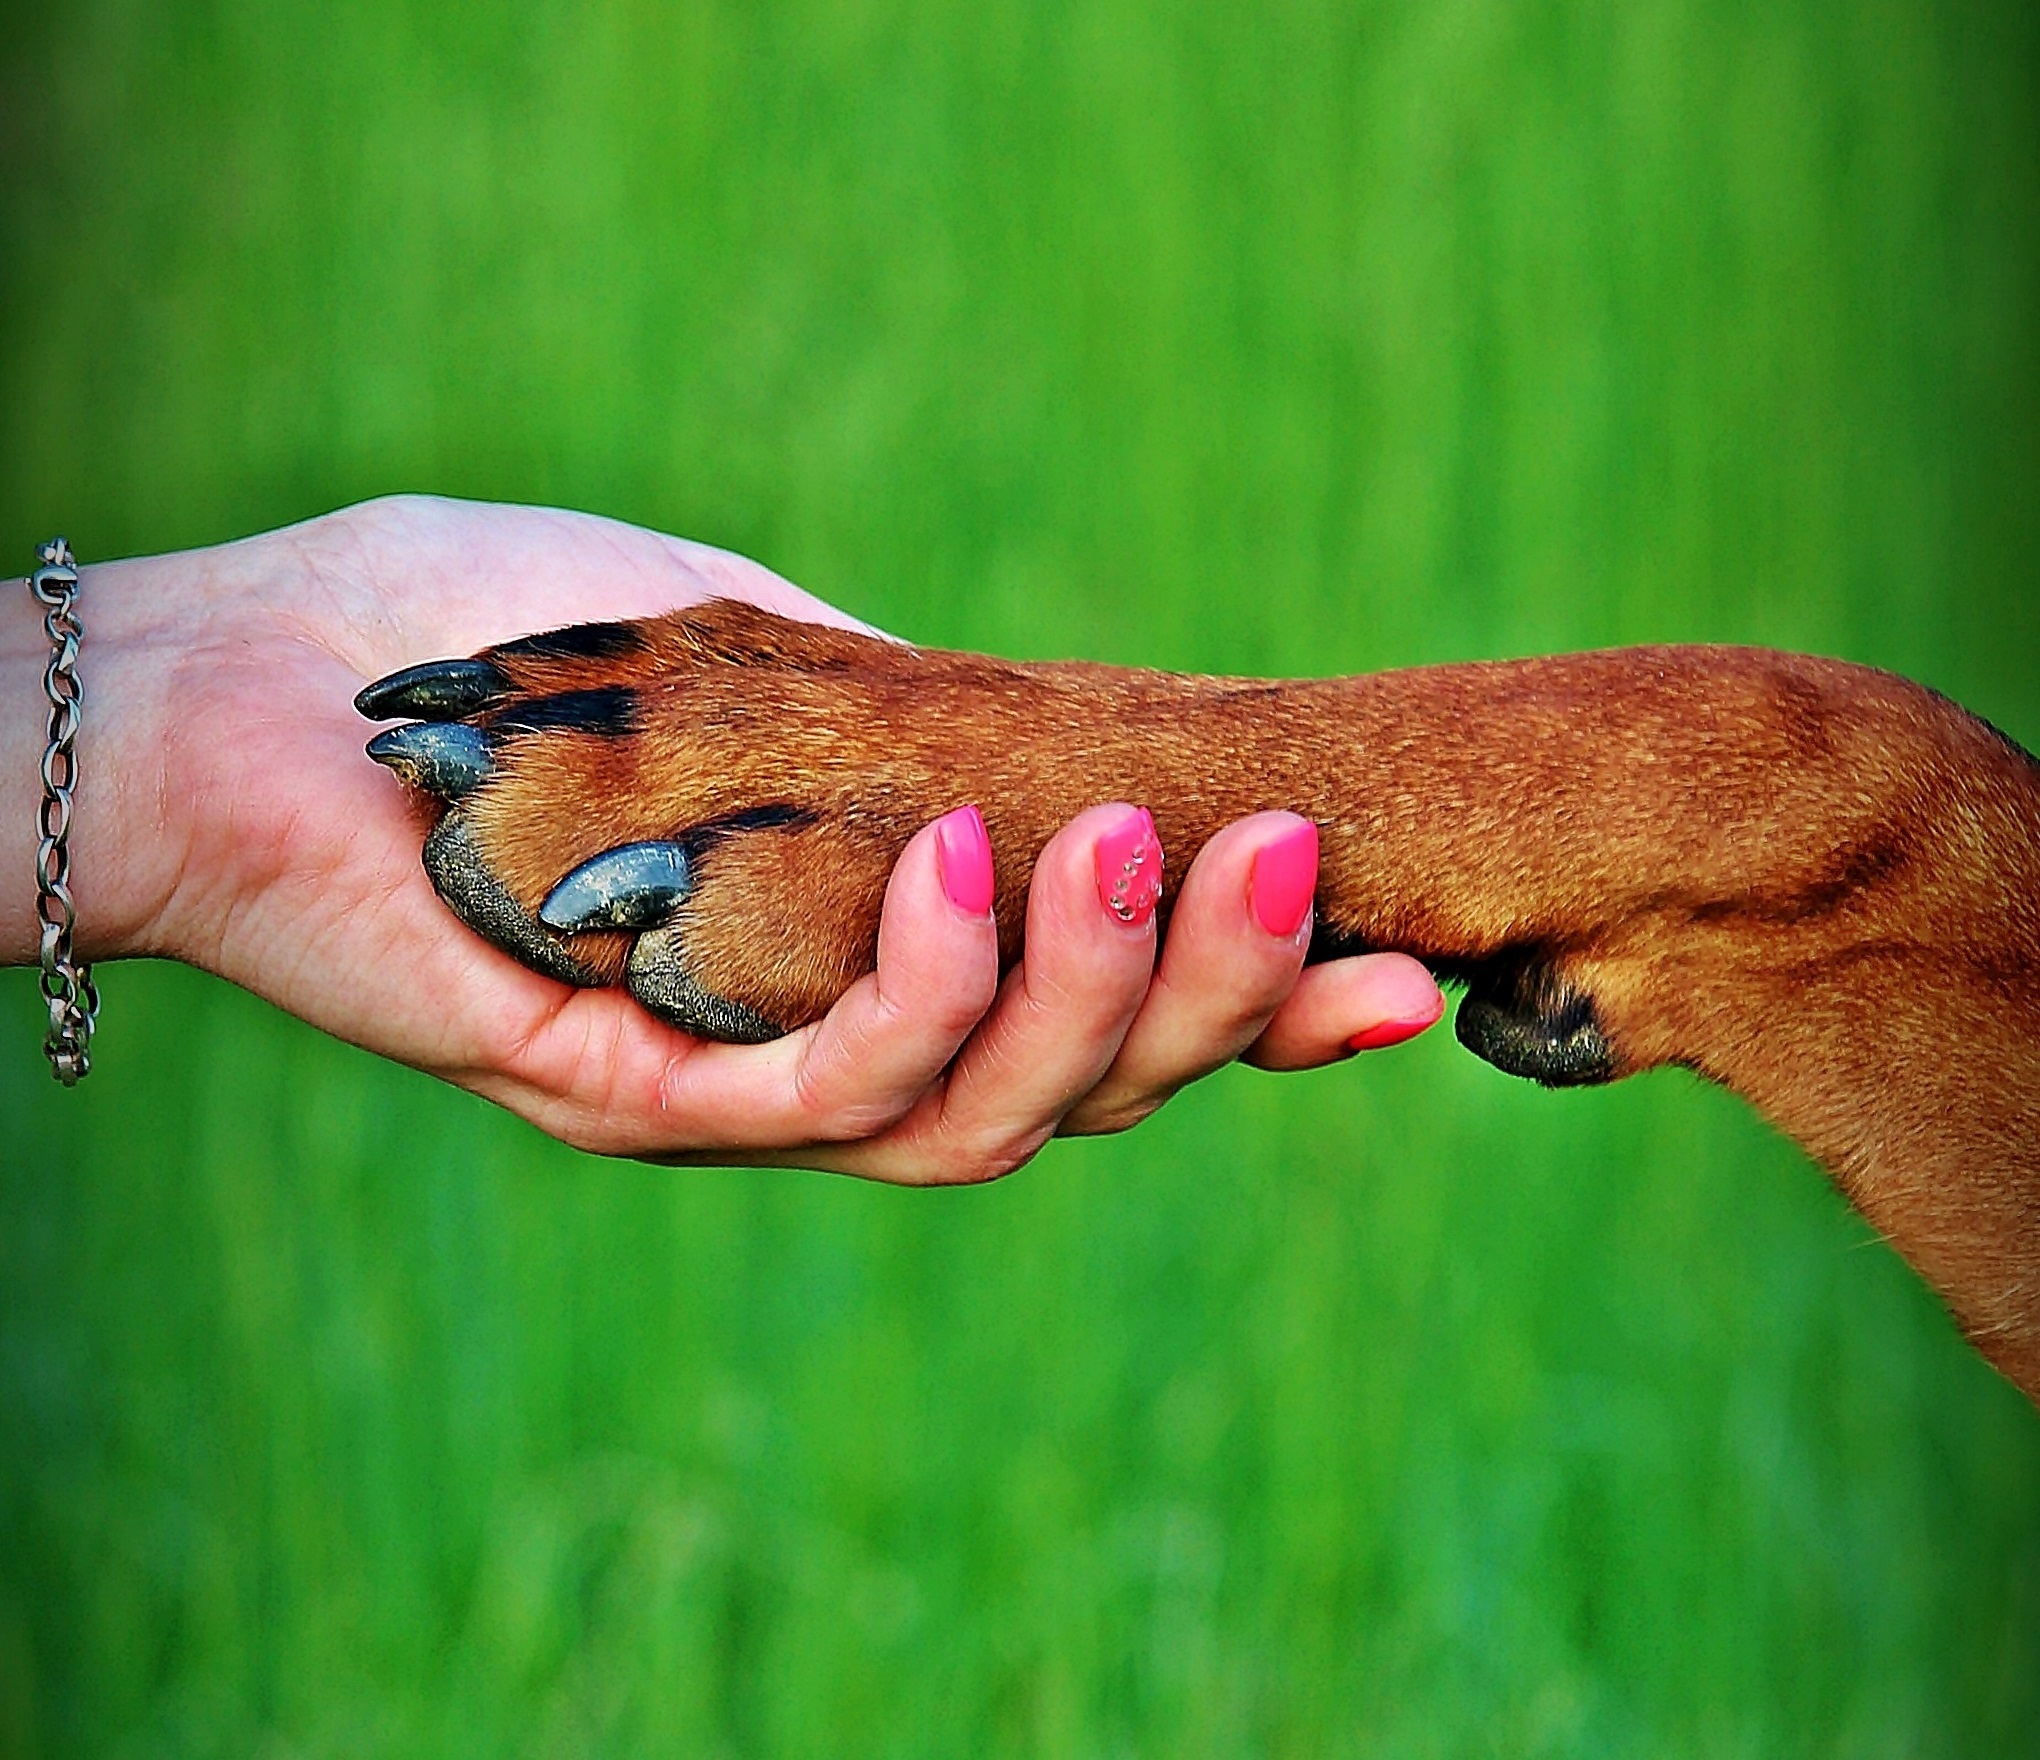
hand, man, nature, grass, leaf, puppy, dog, wildlife, green, mammal, friendship, fauna, close up, skin, pads, macro photography, dog like mammal, with his foot